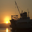
Label: ship